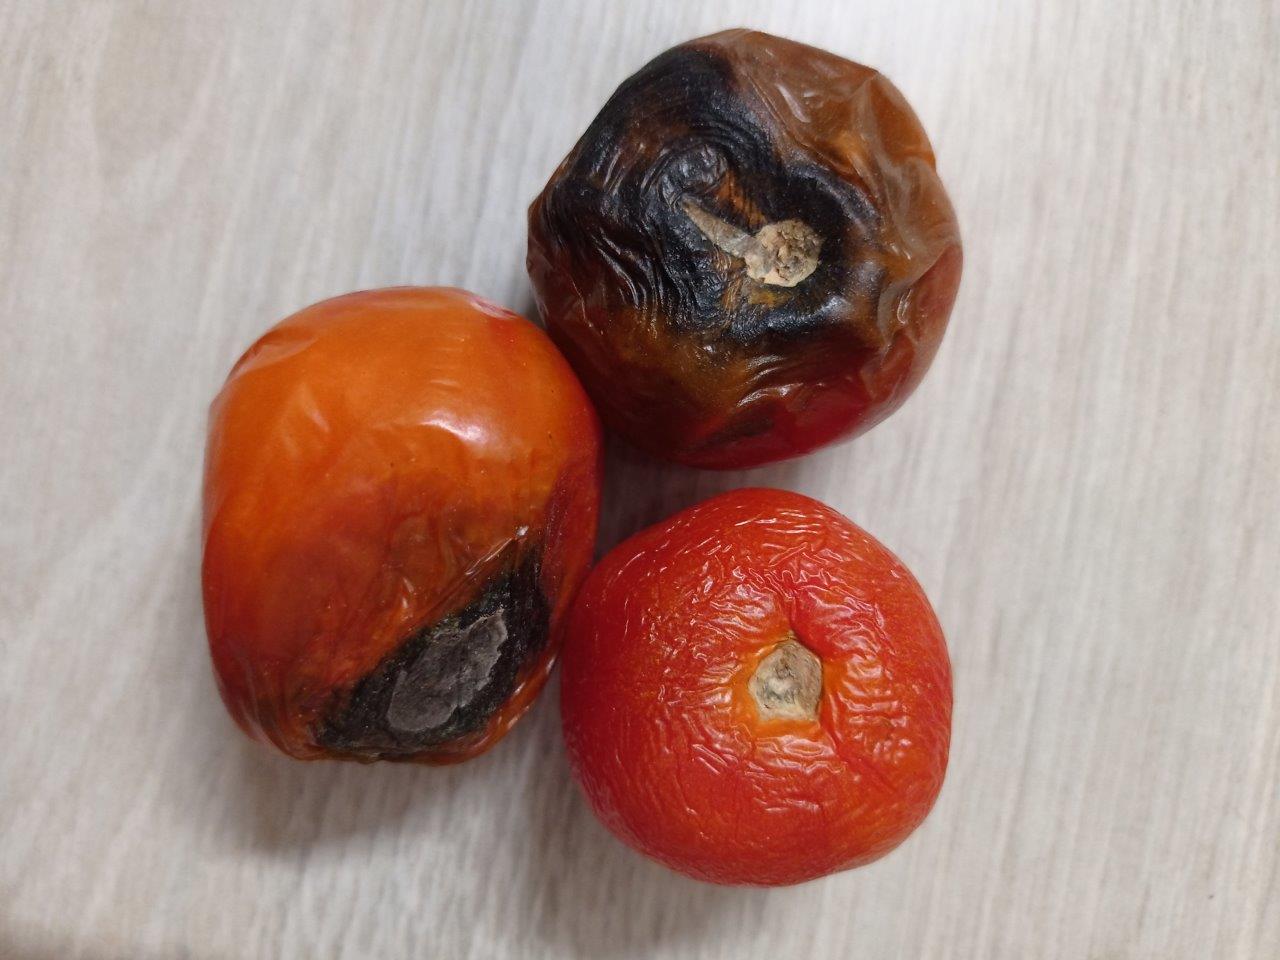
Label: Rotten